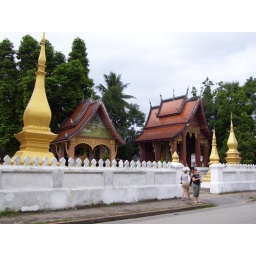
The Wat across the street from our guest house in Luang Prabang